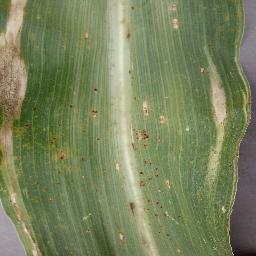
Label: Corn_(Maize)___Northern_Leaf_Blight